Women's liberation movement in North America

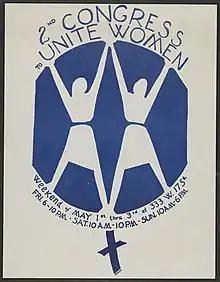
Poster for the Second Congress to Unite Women in 1970

The split did not slow activity down. W.I.T.C.H. protested the 1969 Miss America pageant and the Redstockings demonstrated at a hearing of the New York State Joint Legislative Committee considering a reform of abortion law. Angered that of the 15 experts called, 14 were men, the group held their own "public hearings" at the Washington Square Methodist Episcopal Church, allowing only women to "testify". By 1969, Women's Liberation was being featured in national magazines, like "Life", "Newsweek" and "Time". Vernita Gray, along with Michelle Brody, E. Kitch Child, Margaret E. Sloan and other women formed a group called the Women's Caucus of the Chicago Gay Liberation in 1969. Within a year, the multi-racial group, renamed the Chicago Lesbian Liberation (CLL), had established regular consciousness-raising events, known as "Monday Night Meetings". That same year, at a NOW meeting, Friedan, who feared feminists being associated with lesbians, referred to lesbian activists within the movement as the "lavender menace". Subsequently, Susan Brownmiller wrote an article for "The New York Times Magazine" describing the perceived threat to the movement. Lesbian activists responded by embracing the term, staging a protest at the Second Congress to Unite Women held in 1970, in which they revealed lavender t-shirts emblazoned with the term. Groups such as Columbia Women's Liberation, Daughters of Bilitis (which was a member of NOW) and RadicaLesbian pushed the drive for women to gain autonomy.